Dryocampa rubicunda

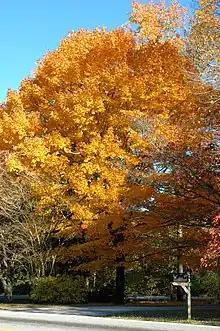
Sugar maple

The rosy maple moth can be found in temperate deciduous forests and nearby suburban areas and urban landscapes. Their common name derives from the fact that they can primarily be found on maple trees, including red maples ("Acer rubrum"), sugar maples ("Acer saccharum"), silver maples ("Acer saccharinum"), and box elder maples ("Acer negundo"). They can also be found on oak trees, particularly turkey oaks ("Quercus laevis"), especially when they are found dispersed among maple trees.